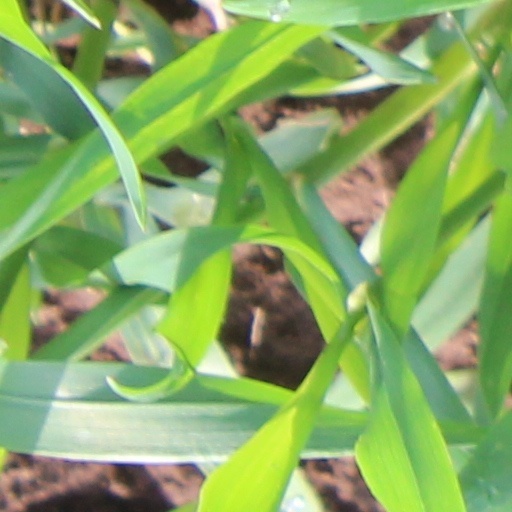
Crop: wheat